Honda Ridgeline (second generation)

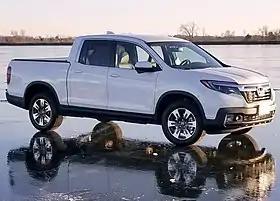
2018 Honda Ridgeline RTL-T

The Honda Ridgeline (YK2/YK3) is the second generation of pickup truck manufactured by Honda under the Ridgeline nameplate. The second generation Ridgeline took a different approach in design from the first generation Ridgeline by using Honda's new "global light truck platform," found in the third generation Honda Pilot as well as other large Honda vehicles, and made modifications such as: